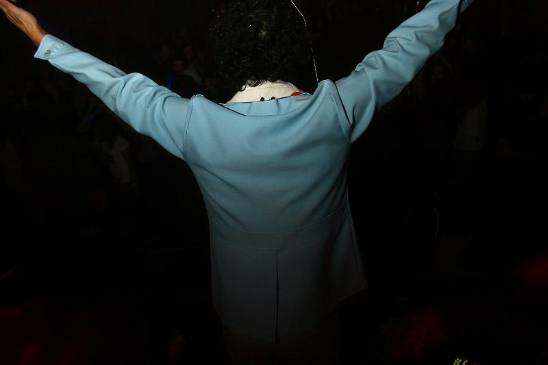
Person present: Yes